Lúcia Moniz

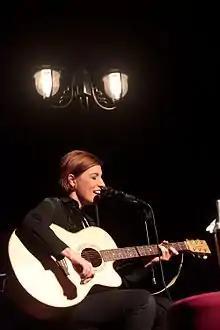
Moniz in 2014

Ana Lúcia Pereira Moniz (born 9 September 1976) is a Portuguese singer and actress. Moniz represented her country in the Eurovision Song Contest 1996 and has released five music albums She has also acted in several television shows, in theatre, and in films, most prominently in the 2003 British ensemble film "Love Actually".